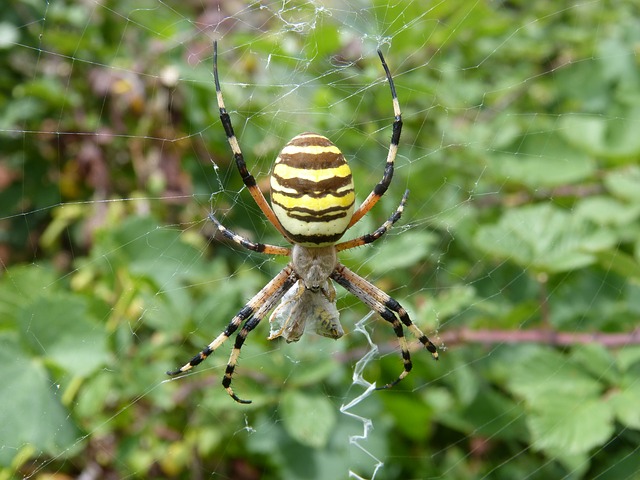
Label: spider